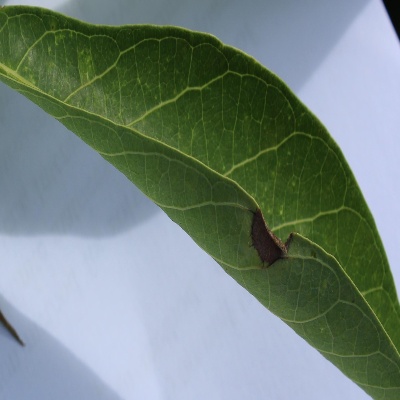
Crop: Cassava
Condition: bacterial blight